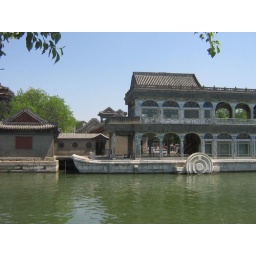
This stone boat was built by a queen